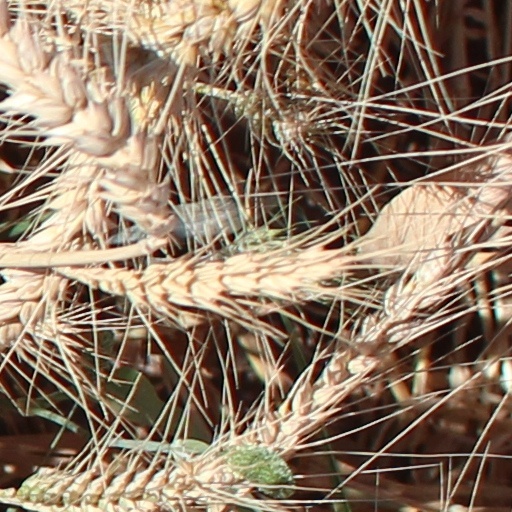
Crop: wheat